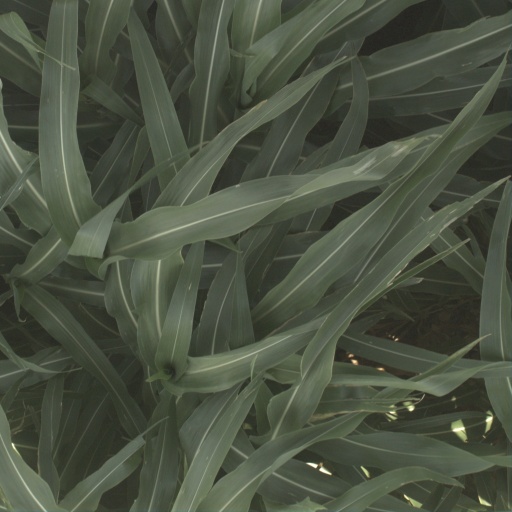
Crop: sorghum